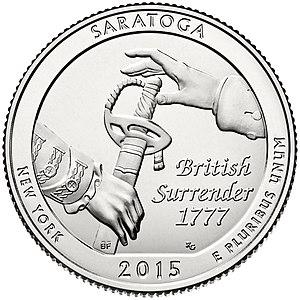
Pièce de 1/4 de dollar des États-Unis dans la série ""America the Beautiful quarters"", frappée en 2015 pour le Parc national historique de Saratoa
Les America the Beautiful Quarters sont une série de pièces d'un quart de dollar américain émise par l'United States Mint de 2010 à 2021 avec une possibilité d'extension jusqu'en 2033 pour faire connaître les différents parcs naturels des États-Unis. Ces pièces sont émises au rythme de cinq par an, par ordre de création des parcs retenus. La série actuelle comporte 56 pièces, une par État ou territoire et une pour le District de Columbia.